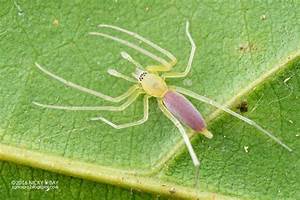
Label: ragno